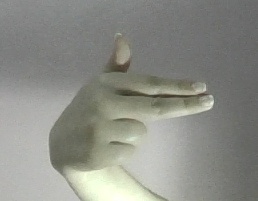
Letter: ghain